Conservative Party (Mexico)

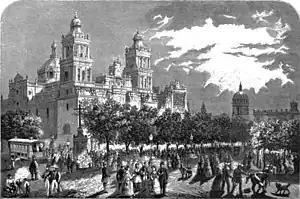
The Mexico City Metropolitan Cathedral

Mexico through the Plan of Iguala, gained its independence as a Catholic confessional state, and even the liberal Constitution of 1824 declared the Roman Catholic religion the sole legally permitted religion.